Michigan's 9th congressional district

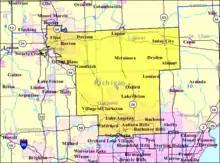

District boundaries were redrawn in 1993, and 2003 due to reapportionment following the censuses of 1990 and 2000.